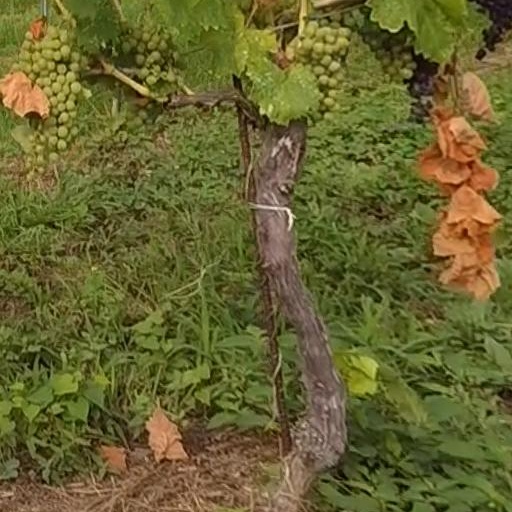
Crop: grape